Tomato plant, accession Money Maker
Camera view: tilt-top (135 deg); turntable rotation: 120 degrees
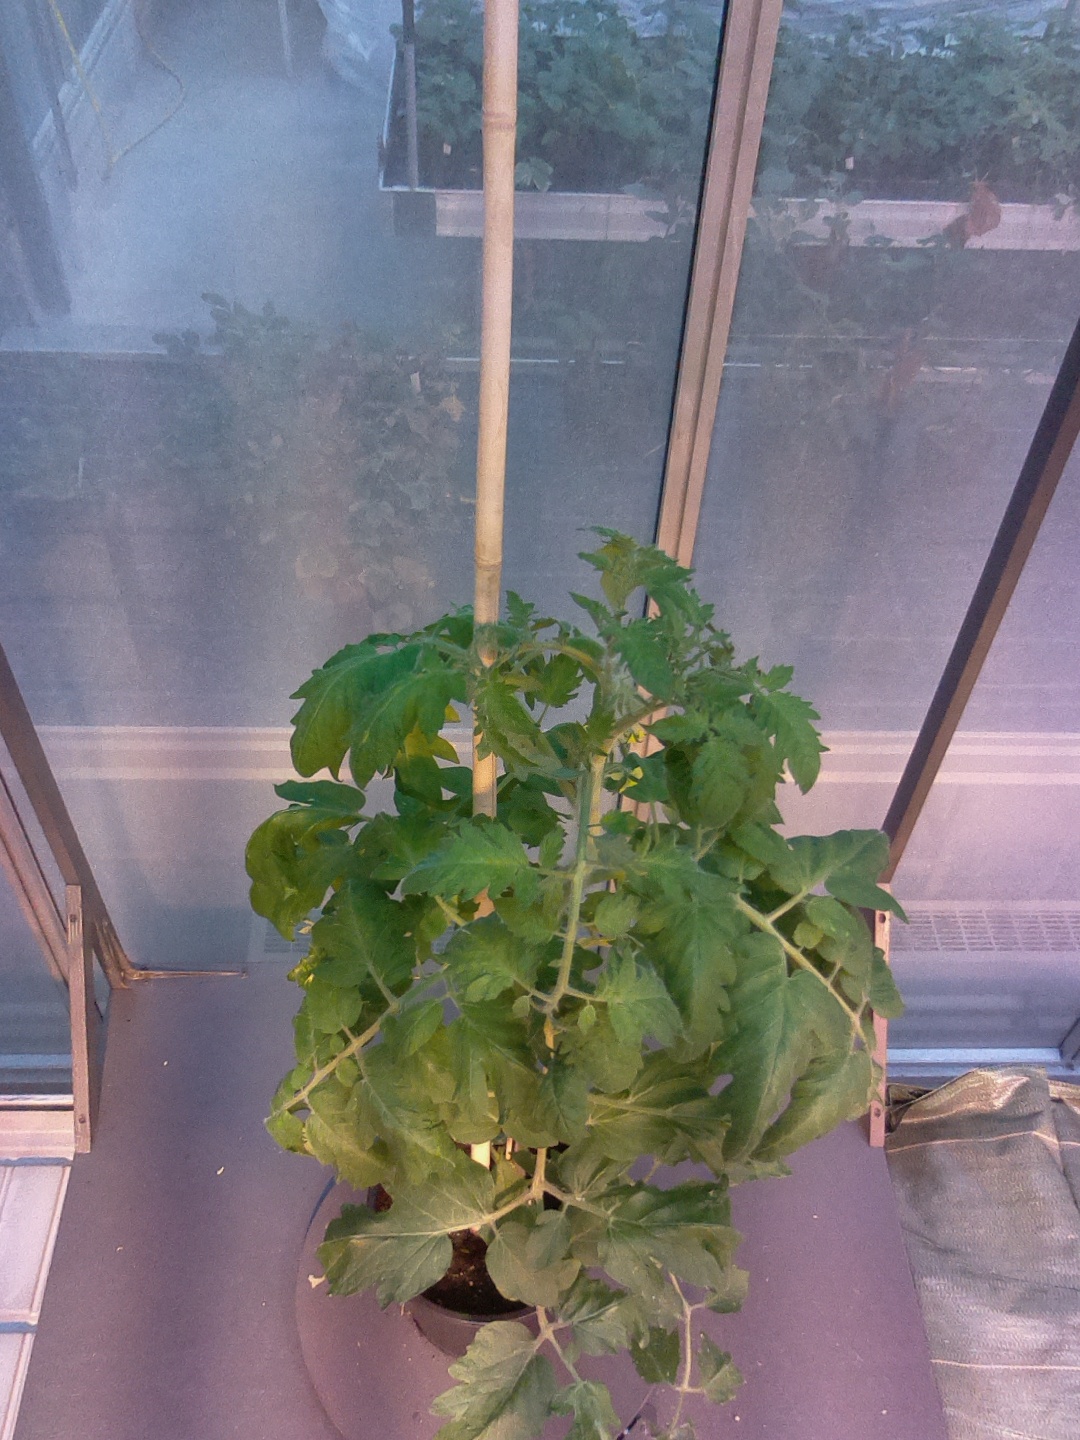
BBCH growth stage 65: Full flowering, 50%-60% of flowers open, first petals falling